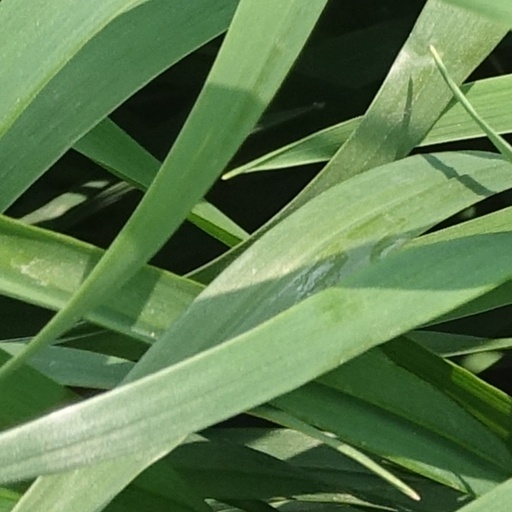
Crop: wheat